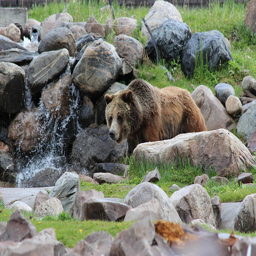
A brown bear in grassy area with rocks and water.
A large brown bear walking in a stream.
A bear walking around a lot of rocks.
A brown bear standing in a rocky stream.
A brown bear standing next to a flowing spring.